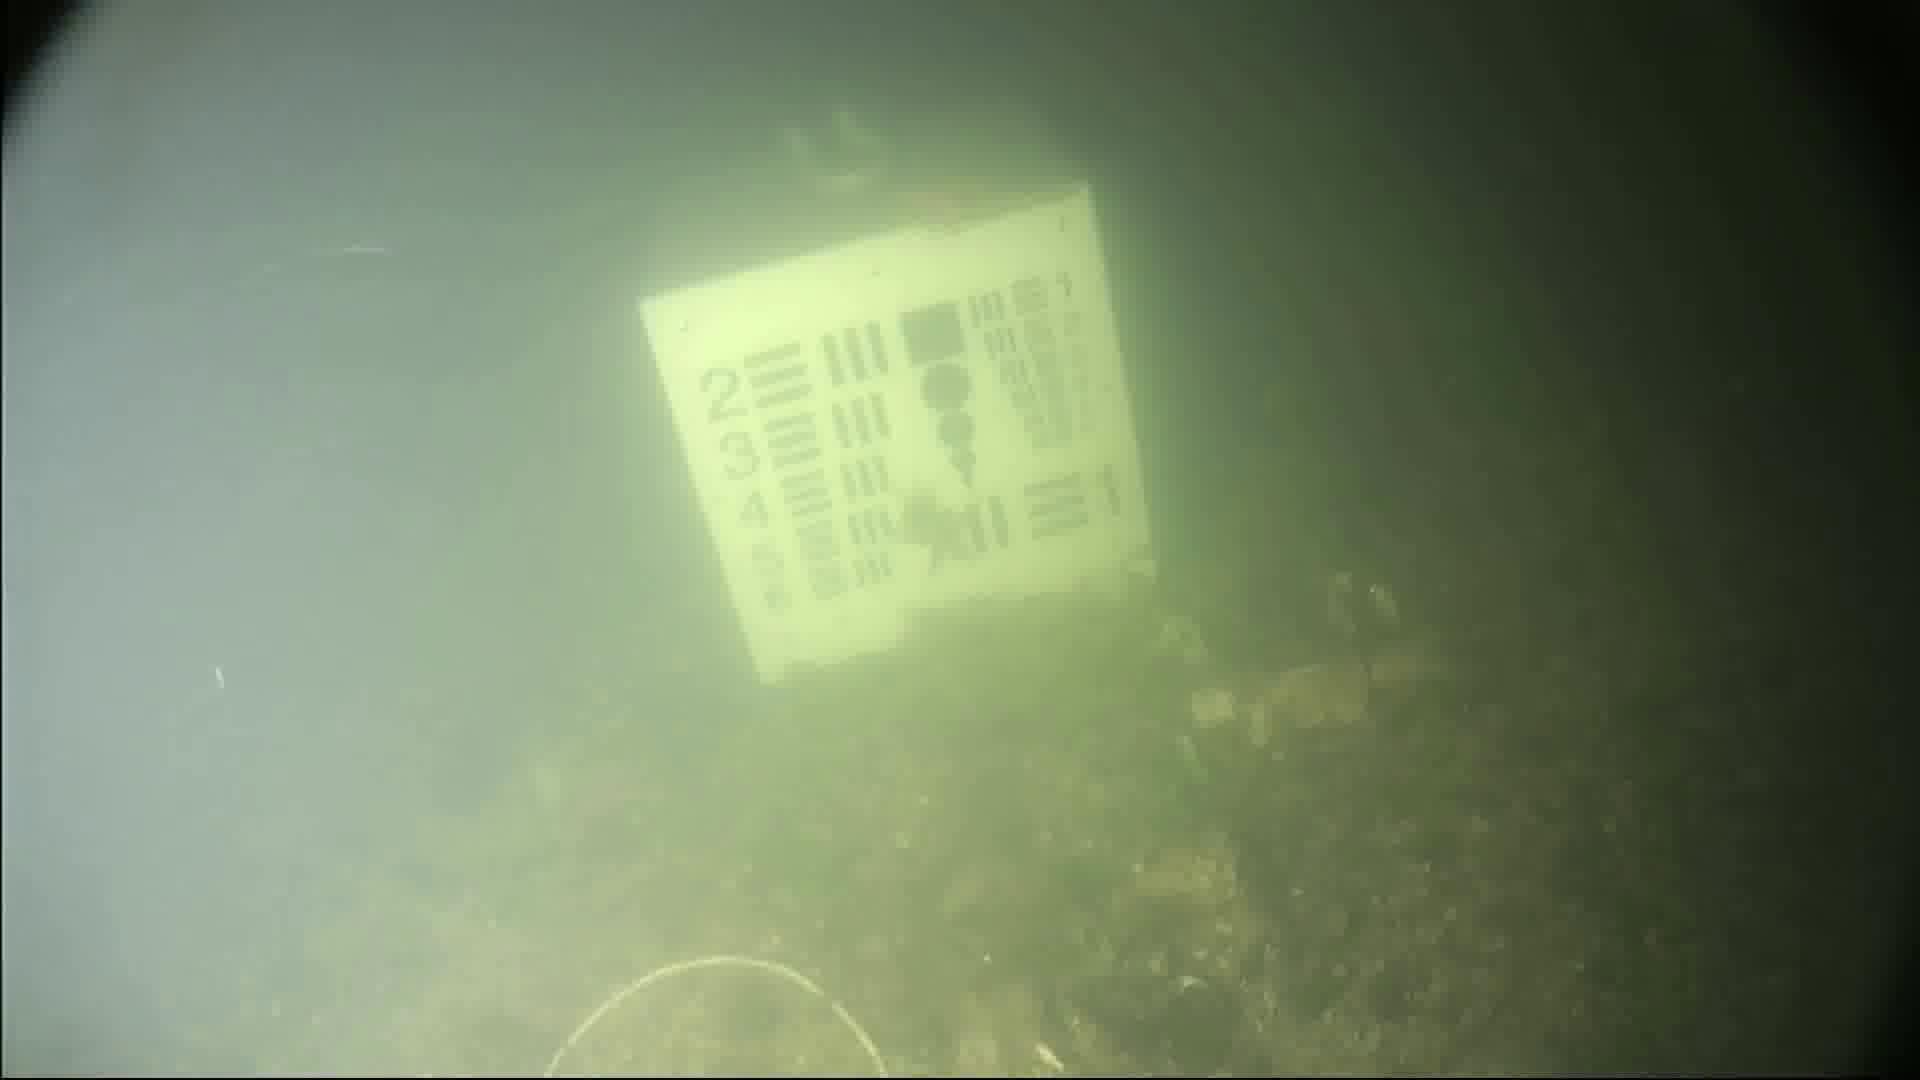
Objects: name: starfish